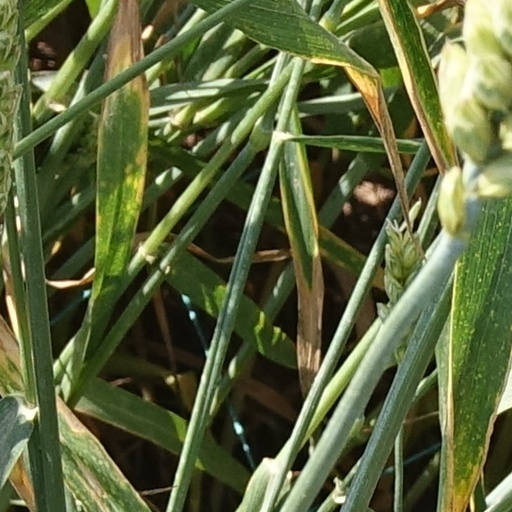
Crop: wheat